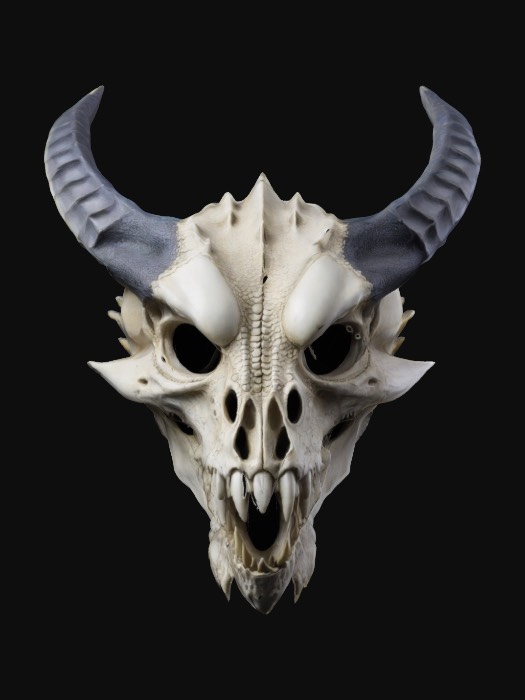
미적 점수 (1~10점): 8